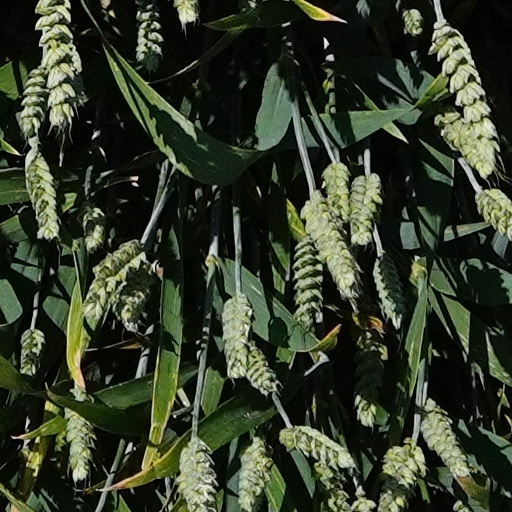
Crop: wheat